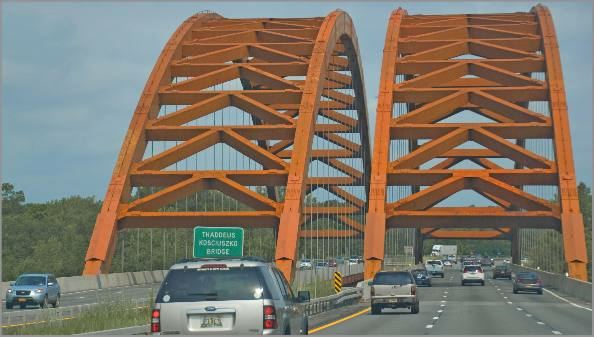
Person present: No